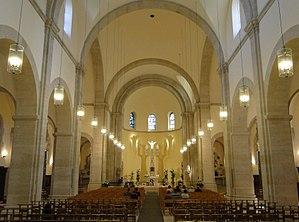
Église Saint-Joseph à Luxembourg-Limpertsberg